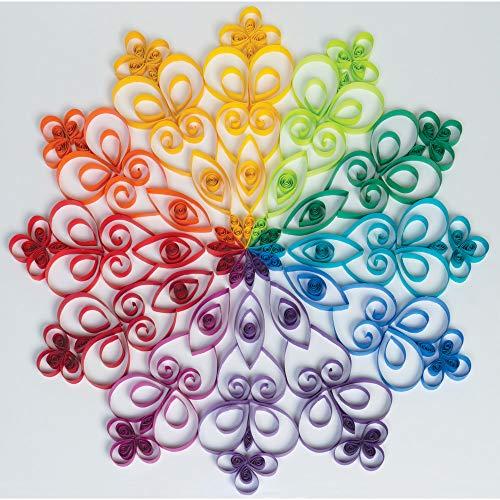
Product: Tru-Ray Heavyweight Construction Paper, Sky Blue, 9" x 12", 50 Sheets
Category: Arts, Crafts & Sewing | Crafting | Paper & Paper Crafts | Paper | Construction Paper
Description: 50-pack of Sky Blue paper, 9-inch by 12-inch sheets.
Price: $4.17
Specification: ASIN:B000083CZE|ShippingWeight:14.4ounces(Viewshippingratesandpolicies)|DomesticShipping:ItemcanbeshippedwithinU.S.|InternationalShipping:ThisitemcanbeshippedtoselectcountriesoutsideoftheU.S.LearnMore|DateFirstAvailable:January14,2006